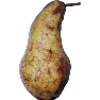
Label: Pear Abate 1